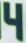
Number: 4